Gustavo A. Madero

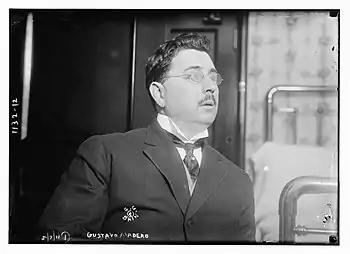
Gustavo Madero in 1911

After the success of the revolution, Gustavo remained his brother's closest confidante, although he did not hold public office. One of the most important tools of Gustavo's power between May 1911 and February 1913 was the Mexican Secret Service which he headed. Originally established and financed by Sherburne Hopkins, Gustavo through his lieutenant Felix A. Sommerfeld put down the most serious challenges to Francisco Madero's government. In the fall of 1911, Bernardo Reyes, an exiled general and competitor for the presidency in 1910, rose in revolt from San Antonio, Texas. The uprising fizzled by Christmas and Reyes was arrested. A few months later, another disgruntled revolutionary, Pascual Orozco who had fought alongside Madero to defeat Diaz, challenged the government in a massive uprising that covered much of northern Mexico. Again, Gustavo sent Sommerfeld to the border. The Mexican secret service cooperated closely with agents of the American Bureau of Investigations, customs and military officials to put down the uprising. Another uprising in Veracruz in the fall of 1912, this time headed by Felix Diaz, a relative of the deposed dictator, also fell victim to the efficient secret service under Gustavo's control. In the process, however, Gustavo made many serious enemies. Felix Diaz and Bernardo Reyes plotted their next moves from their jail cells. Victoriano Huerta, the army chief who the Mexican president fired for disloyalty on Gustavo's advice, seethed with resentment.